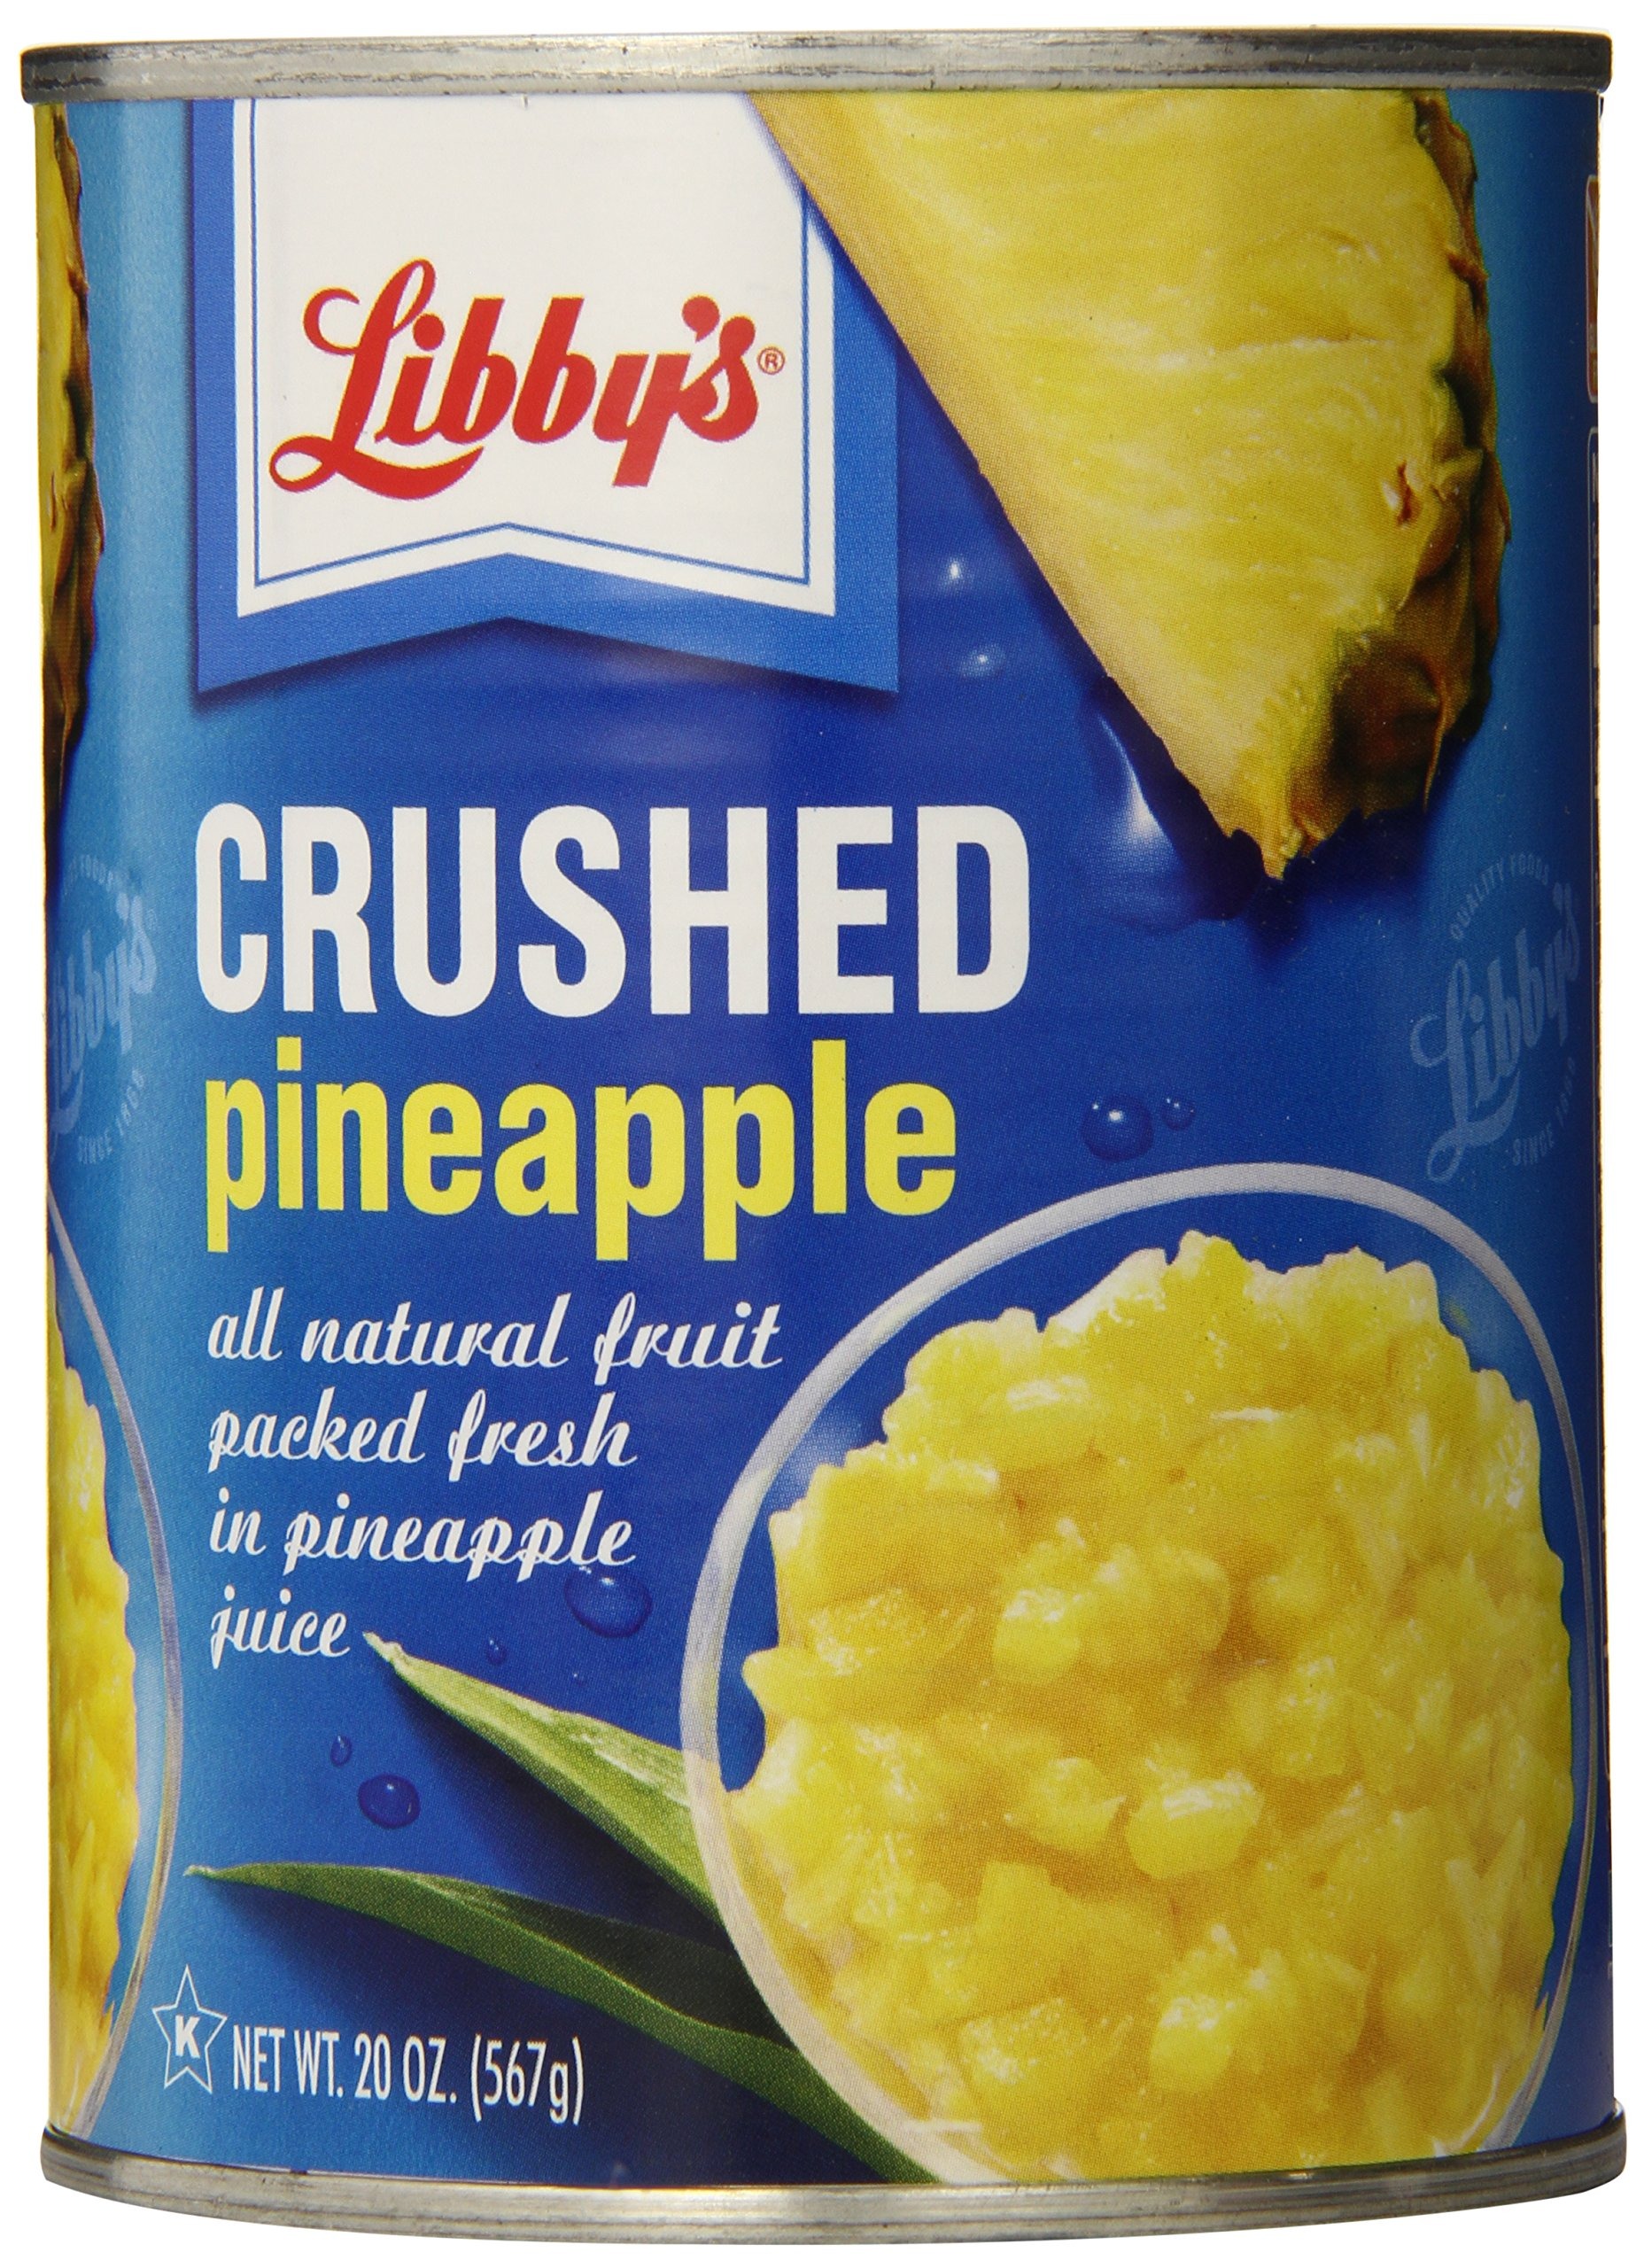
Item Name: Libby's Crushed Pineapple, 20 Ounce (Pack of 12)
Bullet Point 1: Delicious Crushed Pineapple
Bullet Point 2: Ready to eat
Bullet Point 3: All natural fruit packed fresh in pineapple juice
Value: 240.0
Unit: Ounce

Price: 2.27